Monocyte monolayer assay

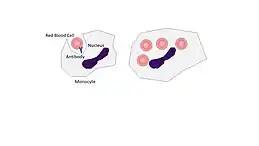
The image on the left shows a monocyte actively phagocytizing an antibody-sensitized red blood cell. The image on the right shows multiple RBC that have been phagocytized by a single monocyte.

The monocyte monolayer assay (MMA) is used to determine the clinical significance of alloantibodies produced by blood transfusion recipients. The assay is used to assess the potential for intravascular hemolysis when incompatible cellular blood products are transfused to the anemic patient. When donor cells possess substances that are not produced by the recipient, the recipient's immune system produces antibodies against the substance; these are called alloantibodies. Specific white blood cells, called monocytes, are tasked with ingesting foreign material and become activated during certain inflammatory events. These activated monocytes come in contact with antibody-sensitized red blood cells (RBC) and may or may not exhibit phagocytosis (ingestion) and destroy the donor red blood cells. If monocytes destroy the RBC, the antibody attached to those RBC is considered clinically significant.